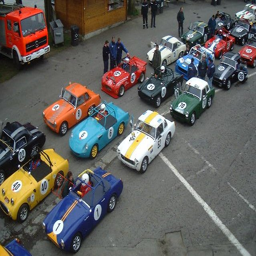
some of the cars lining up for the start